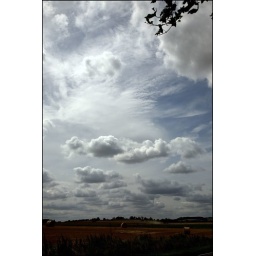
sky over field